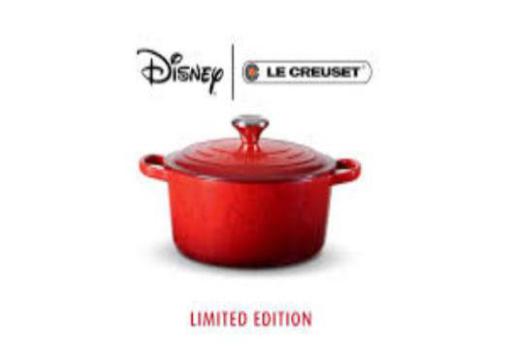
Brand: le creuset
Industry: Necessities